Mother at Fourteen

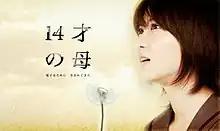
Poster

, or , is a Japanese television drama starring Mirai Shida, produced by Nippon Television (NTV) in cooperation with Media Mix Japan (MMJ) and broadcast on NTV from October 11, 2006, until December 20 of the same year.